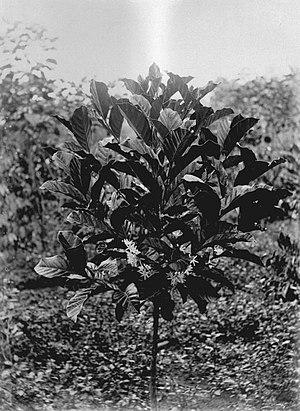
Arbre de Coffea liberica en fleur planté en 1896, Lampung
Le caféier du Liberia est une espèce de plantes dicotylédones de la famille des Rubiaceae, originaire du Liberia. C'est une espèce de caféier d'importance secondaire.